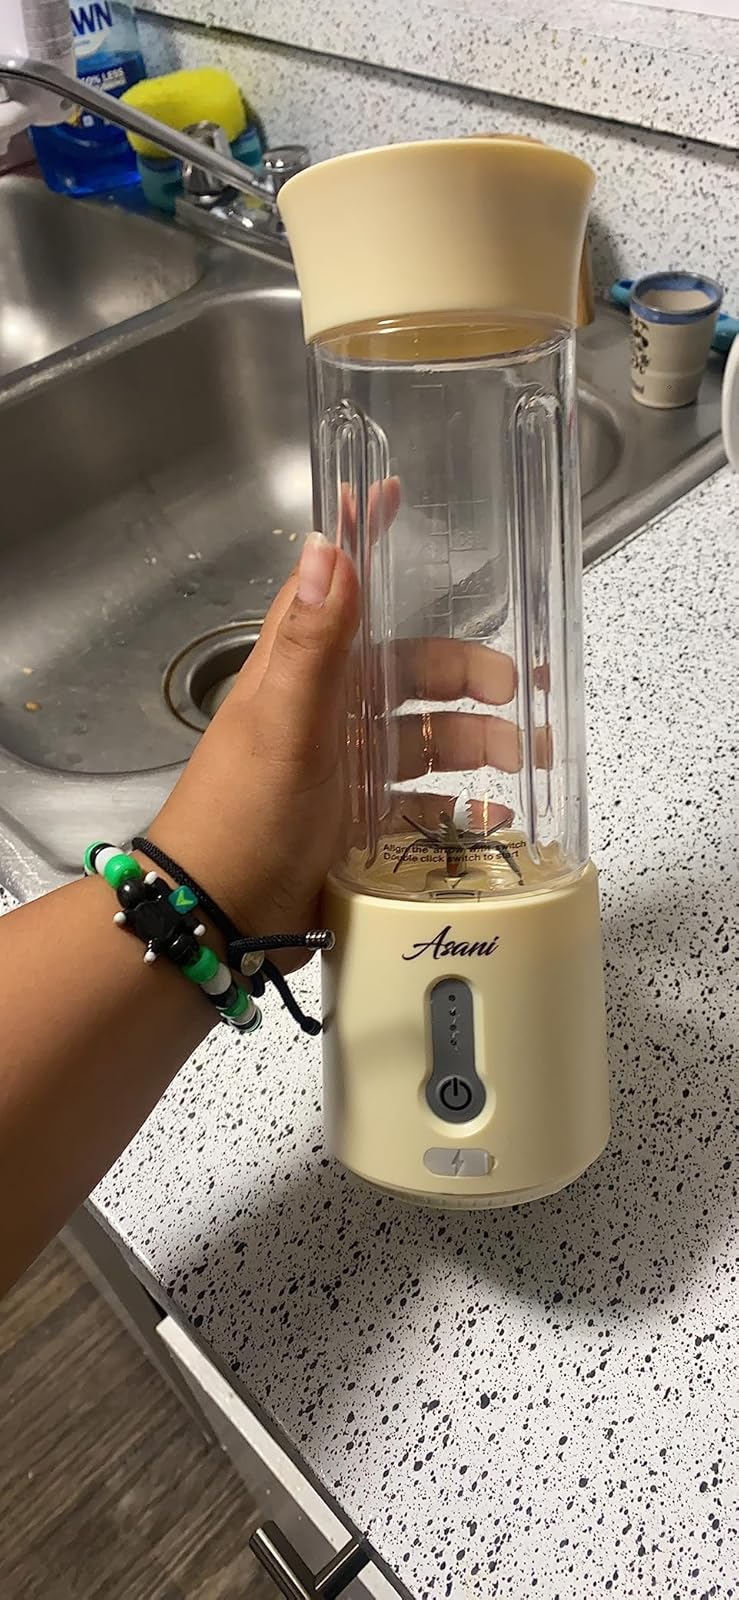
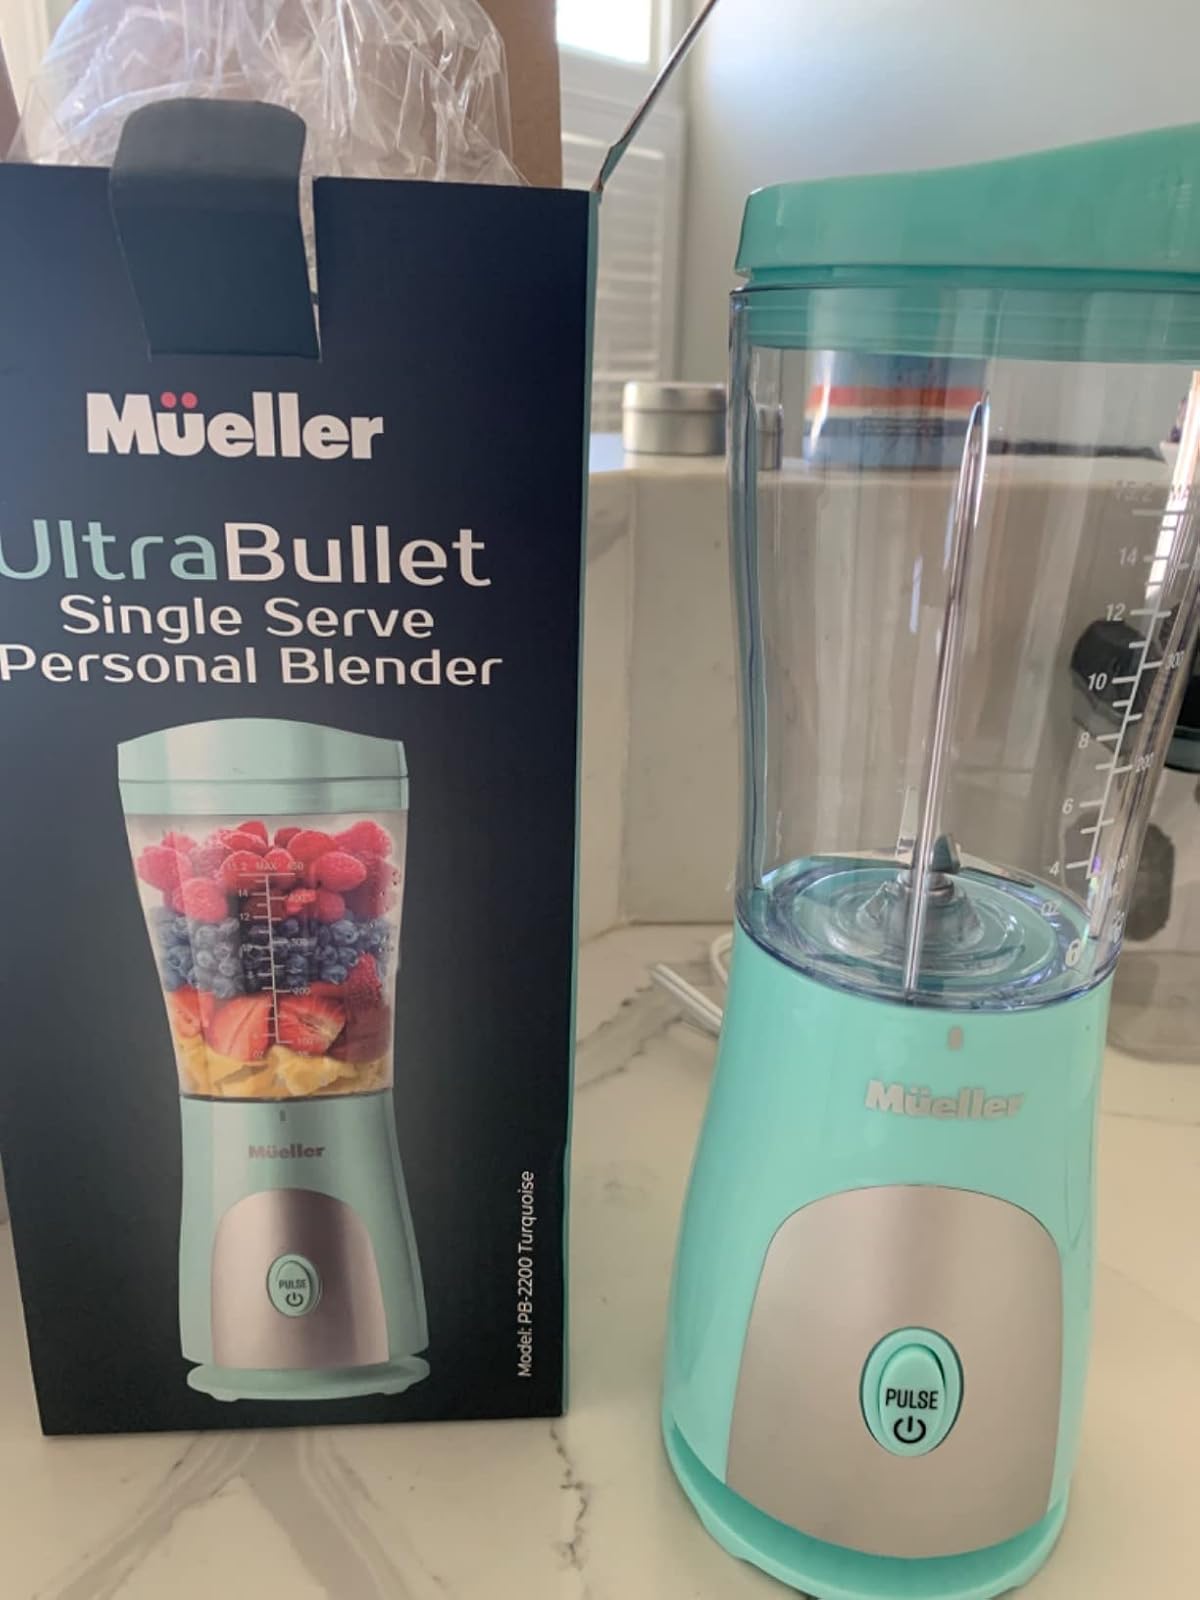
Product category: items_blender
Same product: no